James Falk

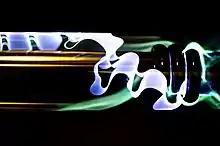
Work Featured in the National Science Foundation Visualization Challenge 2012

James Falk (born May 1, 1954) is a research scientist, conceptual engineer, technological artist, inventor and U.S Patent consultant. His invention of the Groundstar style of Plasma globe was commercialized and marketed to collectors and science museums in the 1970s and 1980s. His techno-art was marketed through major retail catalog chains & stores such as The Sharper Image. In 2001 he became chief executive officer of EFX, an art and technology corporation specializing in technology commercialization, scientific research and development and performing arts center design.